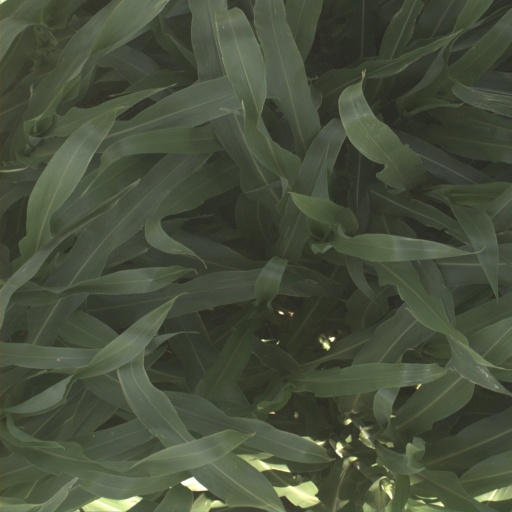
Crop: sorghum